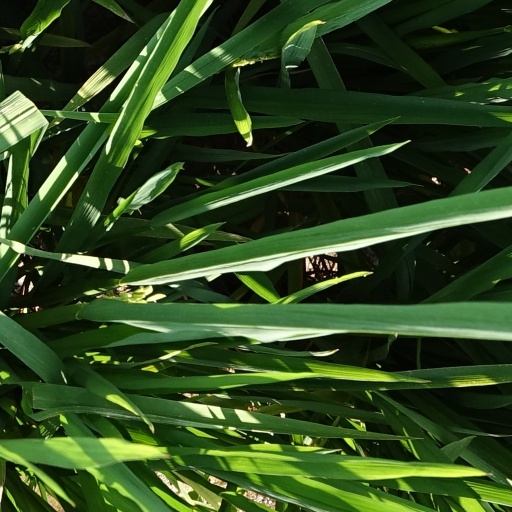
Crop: rice